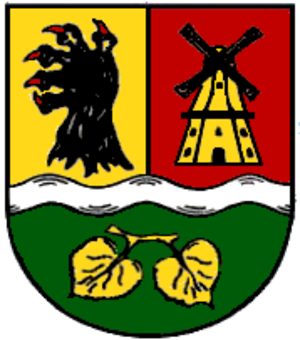
Eystrup
Coat of arms of Eystrup
Eystrup er en kommune med godt 3.300 indbyggere, beliggende i den nordlige del af Landkreis Nienburg/Weser, i den tyske delstat Niedersachsen.